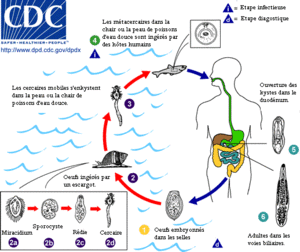
Opisthorchis felineus ou la douve du foie du chat est une espèce de parasites trématodes de petite taille qui infecte le foie des mammifères. Il a été découvert pour la première fois en 1884 dans le foie d'un chat par Sebastiano Rivolta en Italie. En 1891, le scientifique russe K.N. Vinogradov l'a trouvé chez un humain, et a donné au parasite le nom de « douve du foie sibérienne ». En 1931, l’helminthologiste Hans Vogel de Hambourg publie un traité de médecine décrivant le cycle biologique d'Opisthorchis felineus.